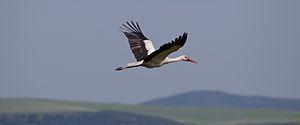
Cigogne blanche à Ichkeul